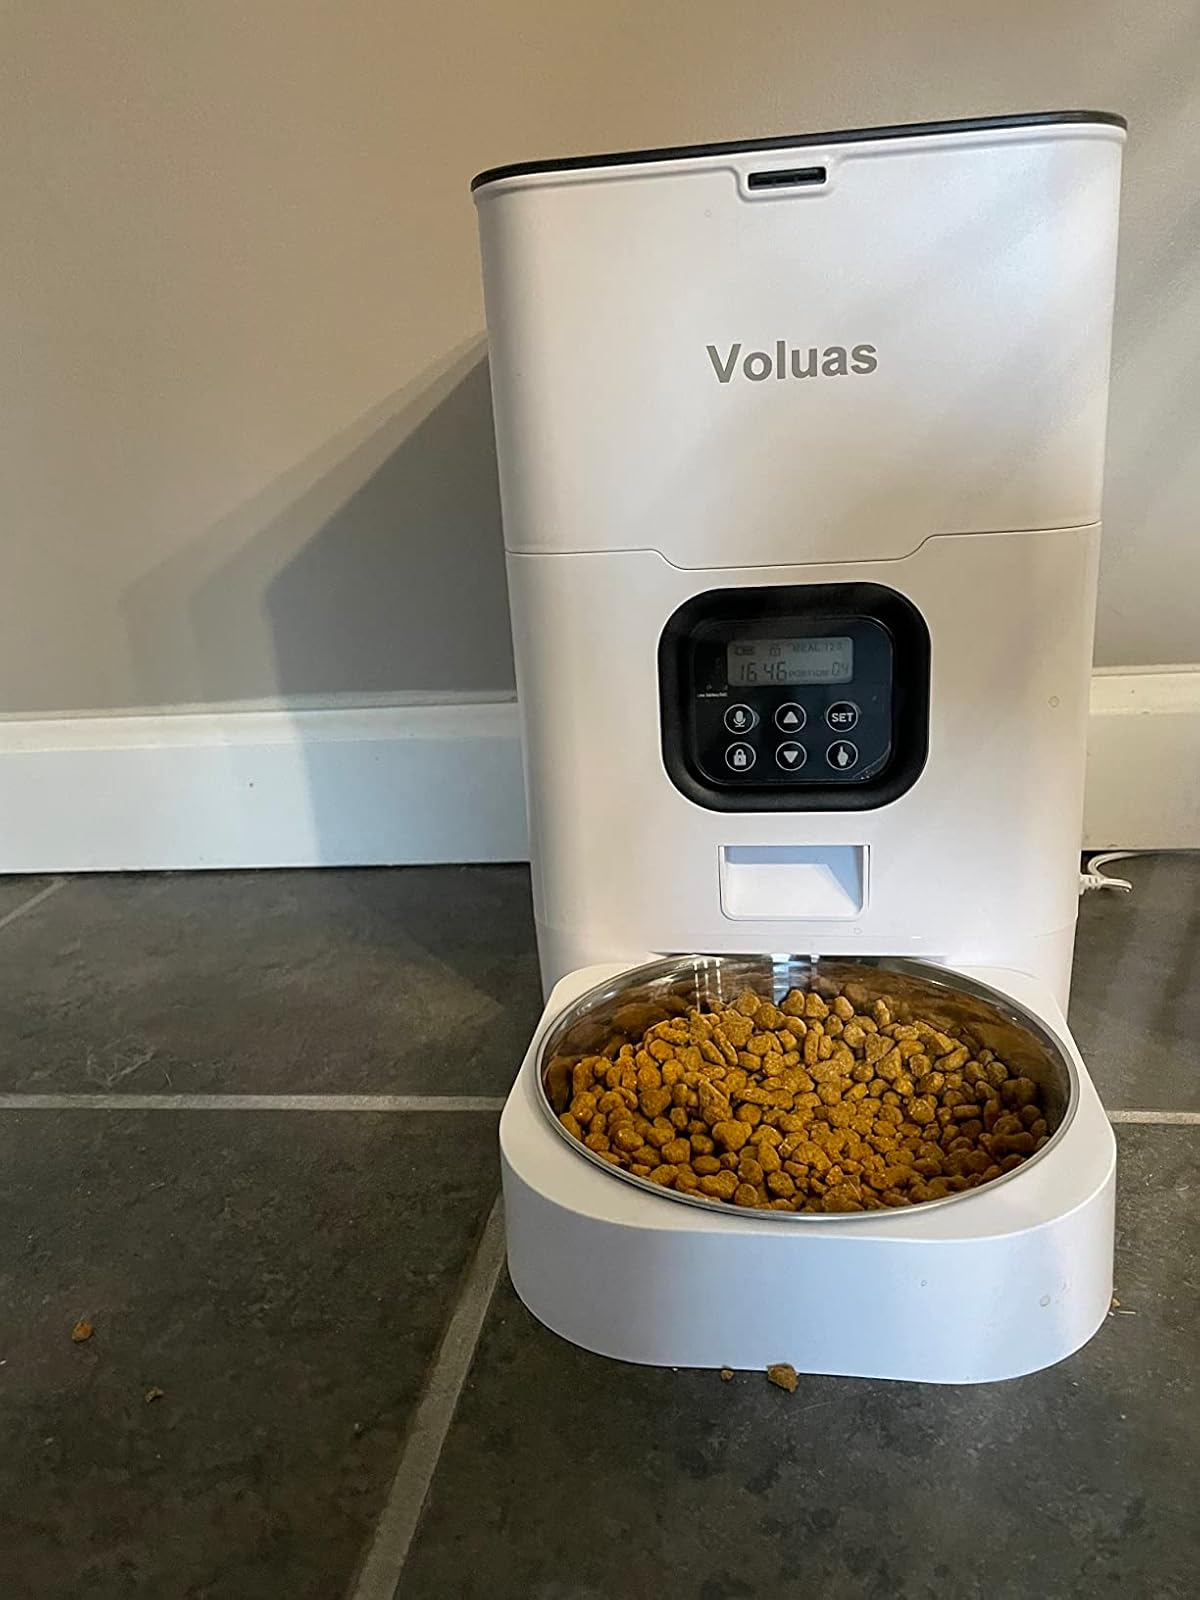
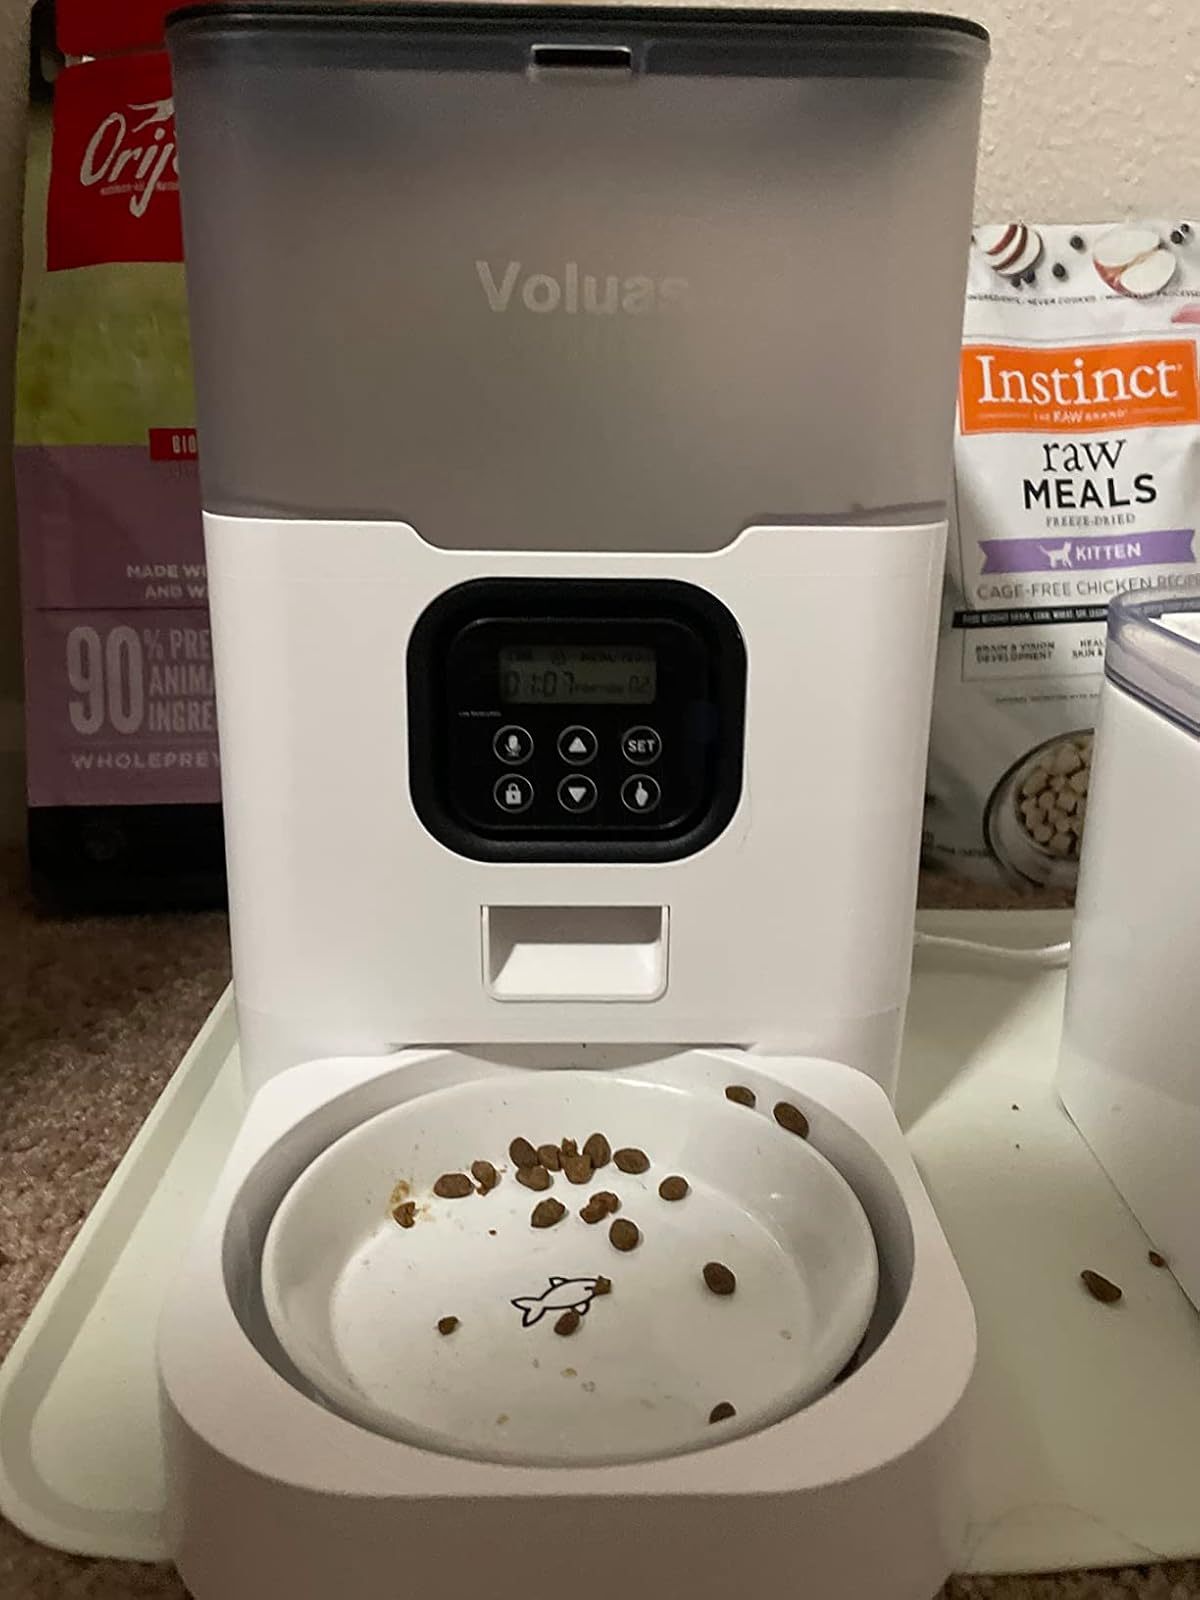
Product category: items_feeder
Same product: no